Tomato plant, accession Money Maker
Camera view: tilt-top (135 deg); turntable rotation: 210 degrees
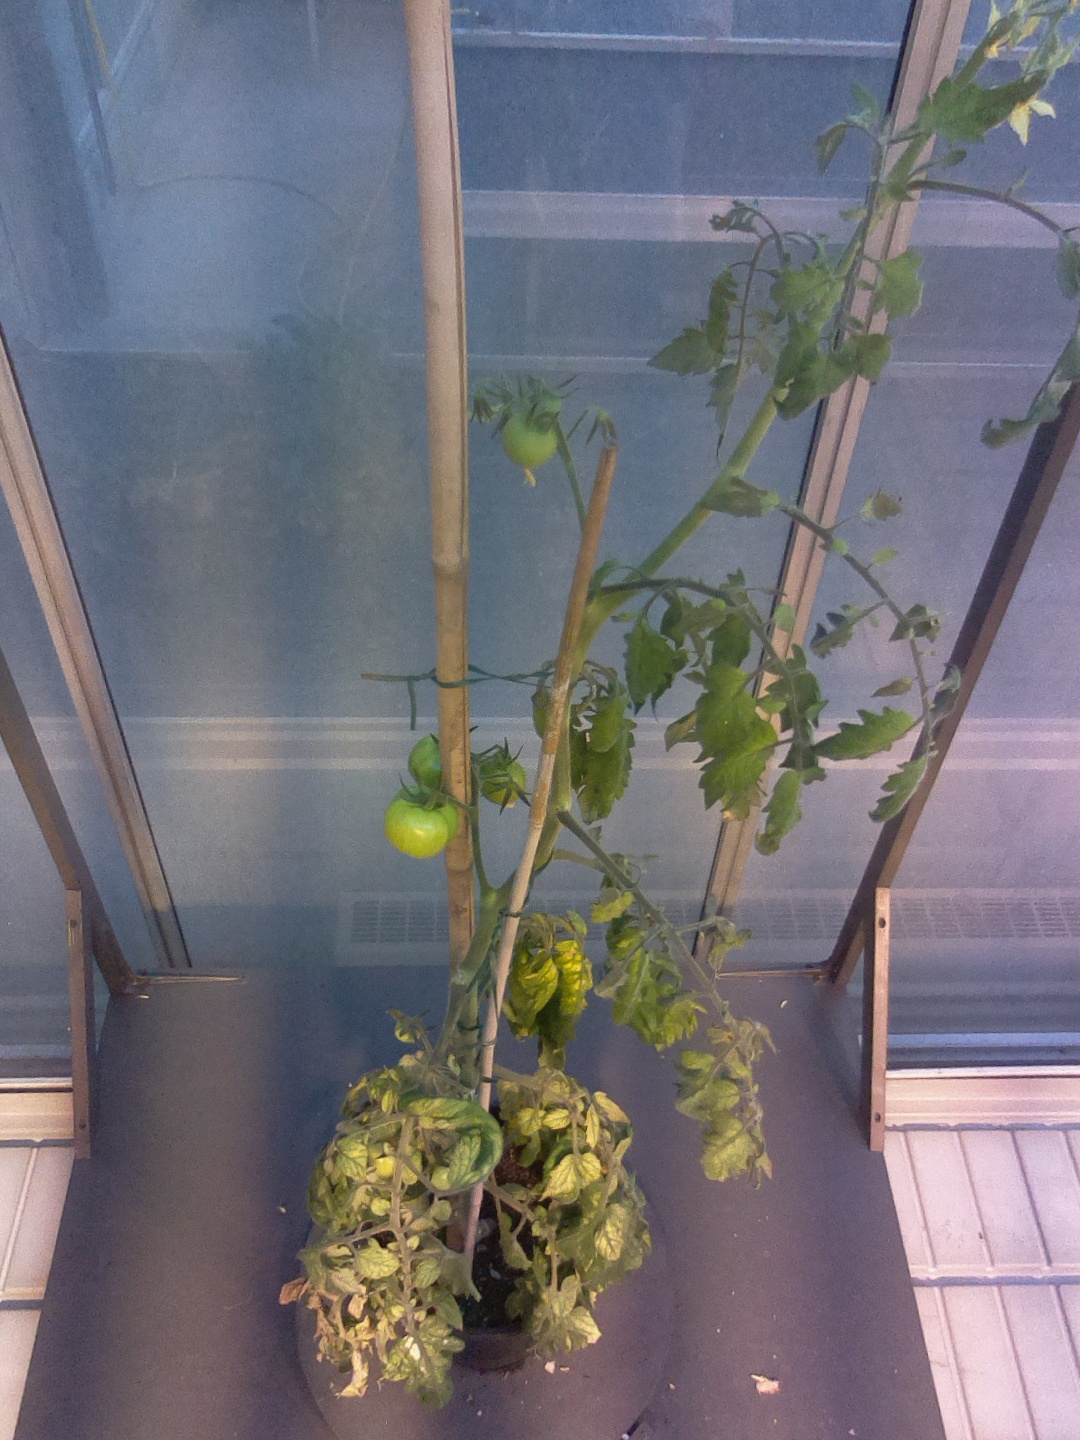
BBCH growth stage 76: 60%-70% of final fruit size